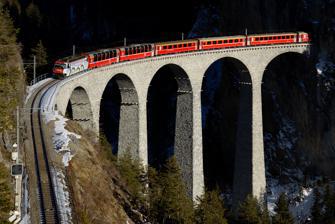
Building: Landwasser Viaduct
Country: Switzerland
Year built: 1902
Bridge in Schmitten and Filisur, Switzerland Landwasser Viaduct Landwasserviadukt A train crossing the viaduct View from above Coordinates 46°40′51″N 9°40′33″E / 46.68083°N 9.67583°E / 46.68083; 9.67583 Carries Rhaetian Railway (RhB) Crosses Landwasser Locale Schmitten and Filisur , Switzerland Official name Landwasserviadukt Owner Rhaetian Railway (RhB) Maintained by Rhaetian Railway (RhB) Heritage status UNESCO World Heritage Albula Railway Characteristics Design Viaduct Material Limestone Total length 136 m (446 ft) Height 65 m (213 ft) Longest span 20 m (66 ft) No. of spans six Piers in water 0 History Designer Alexander Acatos Constructed by Müller & Zeerleder Construction start March 1901 Construction end 1902 Construction cost CHF 280,000 (1902) Opened October 1902 Rebuilt 2009 renovation during full usage (CHF 4.6 Million) Statistics Daily traffic 30 passenger trains, few freight trains Location The Landwasser Viaduct ( German : Landwasserviadukt ) is a single-track six- arched curved limestone railway viaduct . It spans the Landwasser between Schmitten and Filisur , in the canton of Graubünden , Switzerland . Designed by Alexander Acatos, the Landwasser Viaduct was constructed between 1901 and 1902 by Müller & Zeerleder on behalf of the Rhaetian Railway , which both owns and operates it through to the present day. A signature structure of the World Heritage -listed Albula Railway , it is 65 metres (213 ft) high, 136 metres (446 ft) long; its southeastern abutment connects directly to the Landwasser Tunnel . During 2009, the Landwasser Viaduct underwent renovation work for the first time since its original construction. Location Aerial recording of Landwasser Viaduct. The Landwasser Viaduct, composed of dark limestone , forms part of the Albula Railway section between Tiefencastel and Filisur , and is at the 63.070 kilometres (39.190 mi) mark from Thusis . To passengers on trains approaching the viaduct from Tiefencastel and Alvaneu on the Albula Railway, the viaduct becomes visible from quite some distance away. The first major feature to be reached on that approach is the Schmittentobel Viaduct , which itself is of considerable size.  Then, while crossing the curved Landwasser Viaduct, passengers can observe the front of the train heading into the Landwasser Tunnel. On the other side of the tunnel, the separate line from Davos Platz forms a junction with the Albula Railway just as both lines arrive in Filisur. Shortly before reaching that junction point, passengers on the Davos–Filisur line can experience a view of the viaduct from the northeast. Technical details One of the striking features of the Landwasser Viaduct is its highly pronounced curve, which has a radius of 100 metres (328 ft), the minimum used throughout the whole railway. It possesses a height of 65 metres (213 ft) and a length of 142 metres (466 ft). The viaduct's masonry is approximately 9,200 cubic metres (12,000 cu yd) in volume and is jointed with dolomitic limestone . It comprises six arch spans, 20 metres (66 ft) in width, resting on five high pillars; the arches themselves are flat. The Landwasser Viaduct carries a single railway track, which has a gradient of 2 percent across the structure. The southeastern abutment of the Landwasser Viaduct is located on a high cliff, and at that point, the tracks lead directly into the 216-metre (709 ft) long Landwasser Tunnel. The tunnel's entrance is positioned on a vertical rock wall, having been purposefully aligned with the viaduct. It was considered to be a challenging architectural feat of its era, and its construction employed several innovative techniques. Construction of the Landwasser Viaduct commenced during 1901 and was completed during the following year. Designed by Alexander Acatos for the Rhaetian Railway, its construction was undertaken by Müller & Zeerleder. The viaduct's construction was performed without the use of scaffolding , instead employing two cranes . The limestone pillars were built up around a steel-reinforced core. During 2009, 106 years after its completion, the masonry and track trough of the viaduct were repaired for the very first time. To facilitate this renovation, modular scaffolding was temporarily erected around the Landwasser Viaduct. In popular culture The Landwasser Viaduct briefly appears as a bridge which was destroyed by Rasputin 's minions in the 1997 animated film Anastasia . The portrayal was of a taller, 4-storey viaduct very similar to a Roman aqueduct but set in Poland . It also appears within the first couple of minutes of the film “ A Cure for Wellness ”. Since 2008, the cultural importance of the railway, and features such as Landwasser Viaduct, has been formally recognised by UNESCO , having been placed on a World Heritage list. Gallery Approaching from Tiefencastel . Glacier Express panorama cars entering the Landwasser Tunnel. View from the road. View from northeast. With red cover during renovations See also Trains portal Transport portal Engineering portal Switzerland portal Albula Railway Arch bridge Bernina Express Filisur (Rhaetian Railway station) Glacier Express Rhaetian Railway Schmitten, Graubünden Schmittentobel Viaduct References Citations